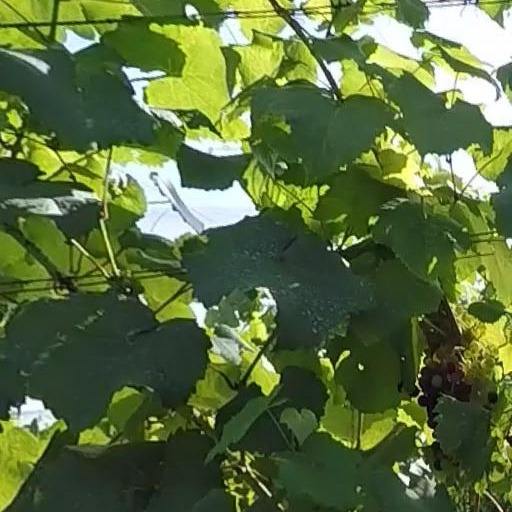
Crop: grape